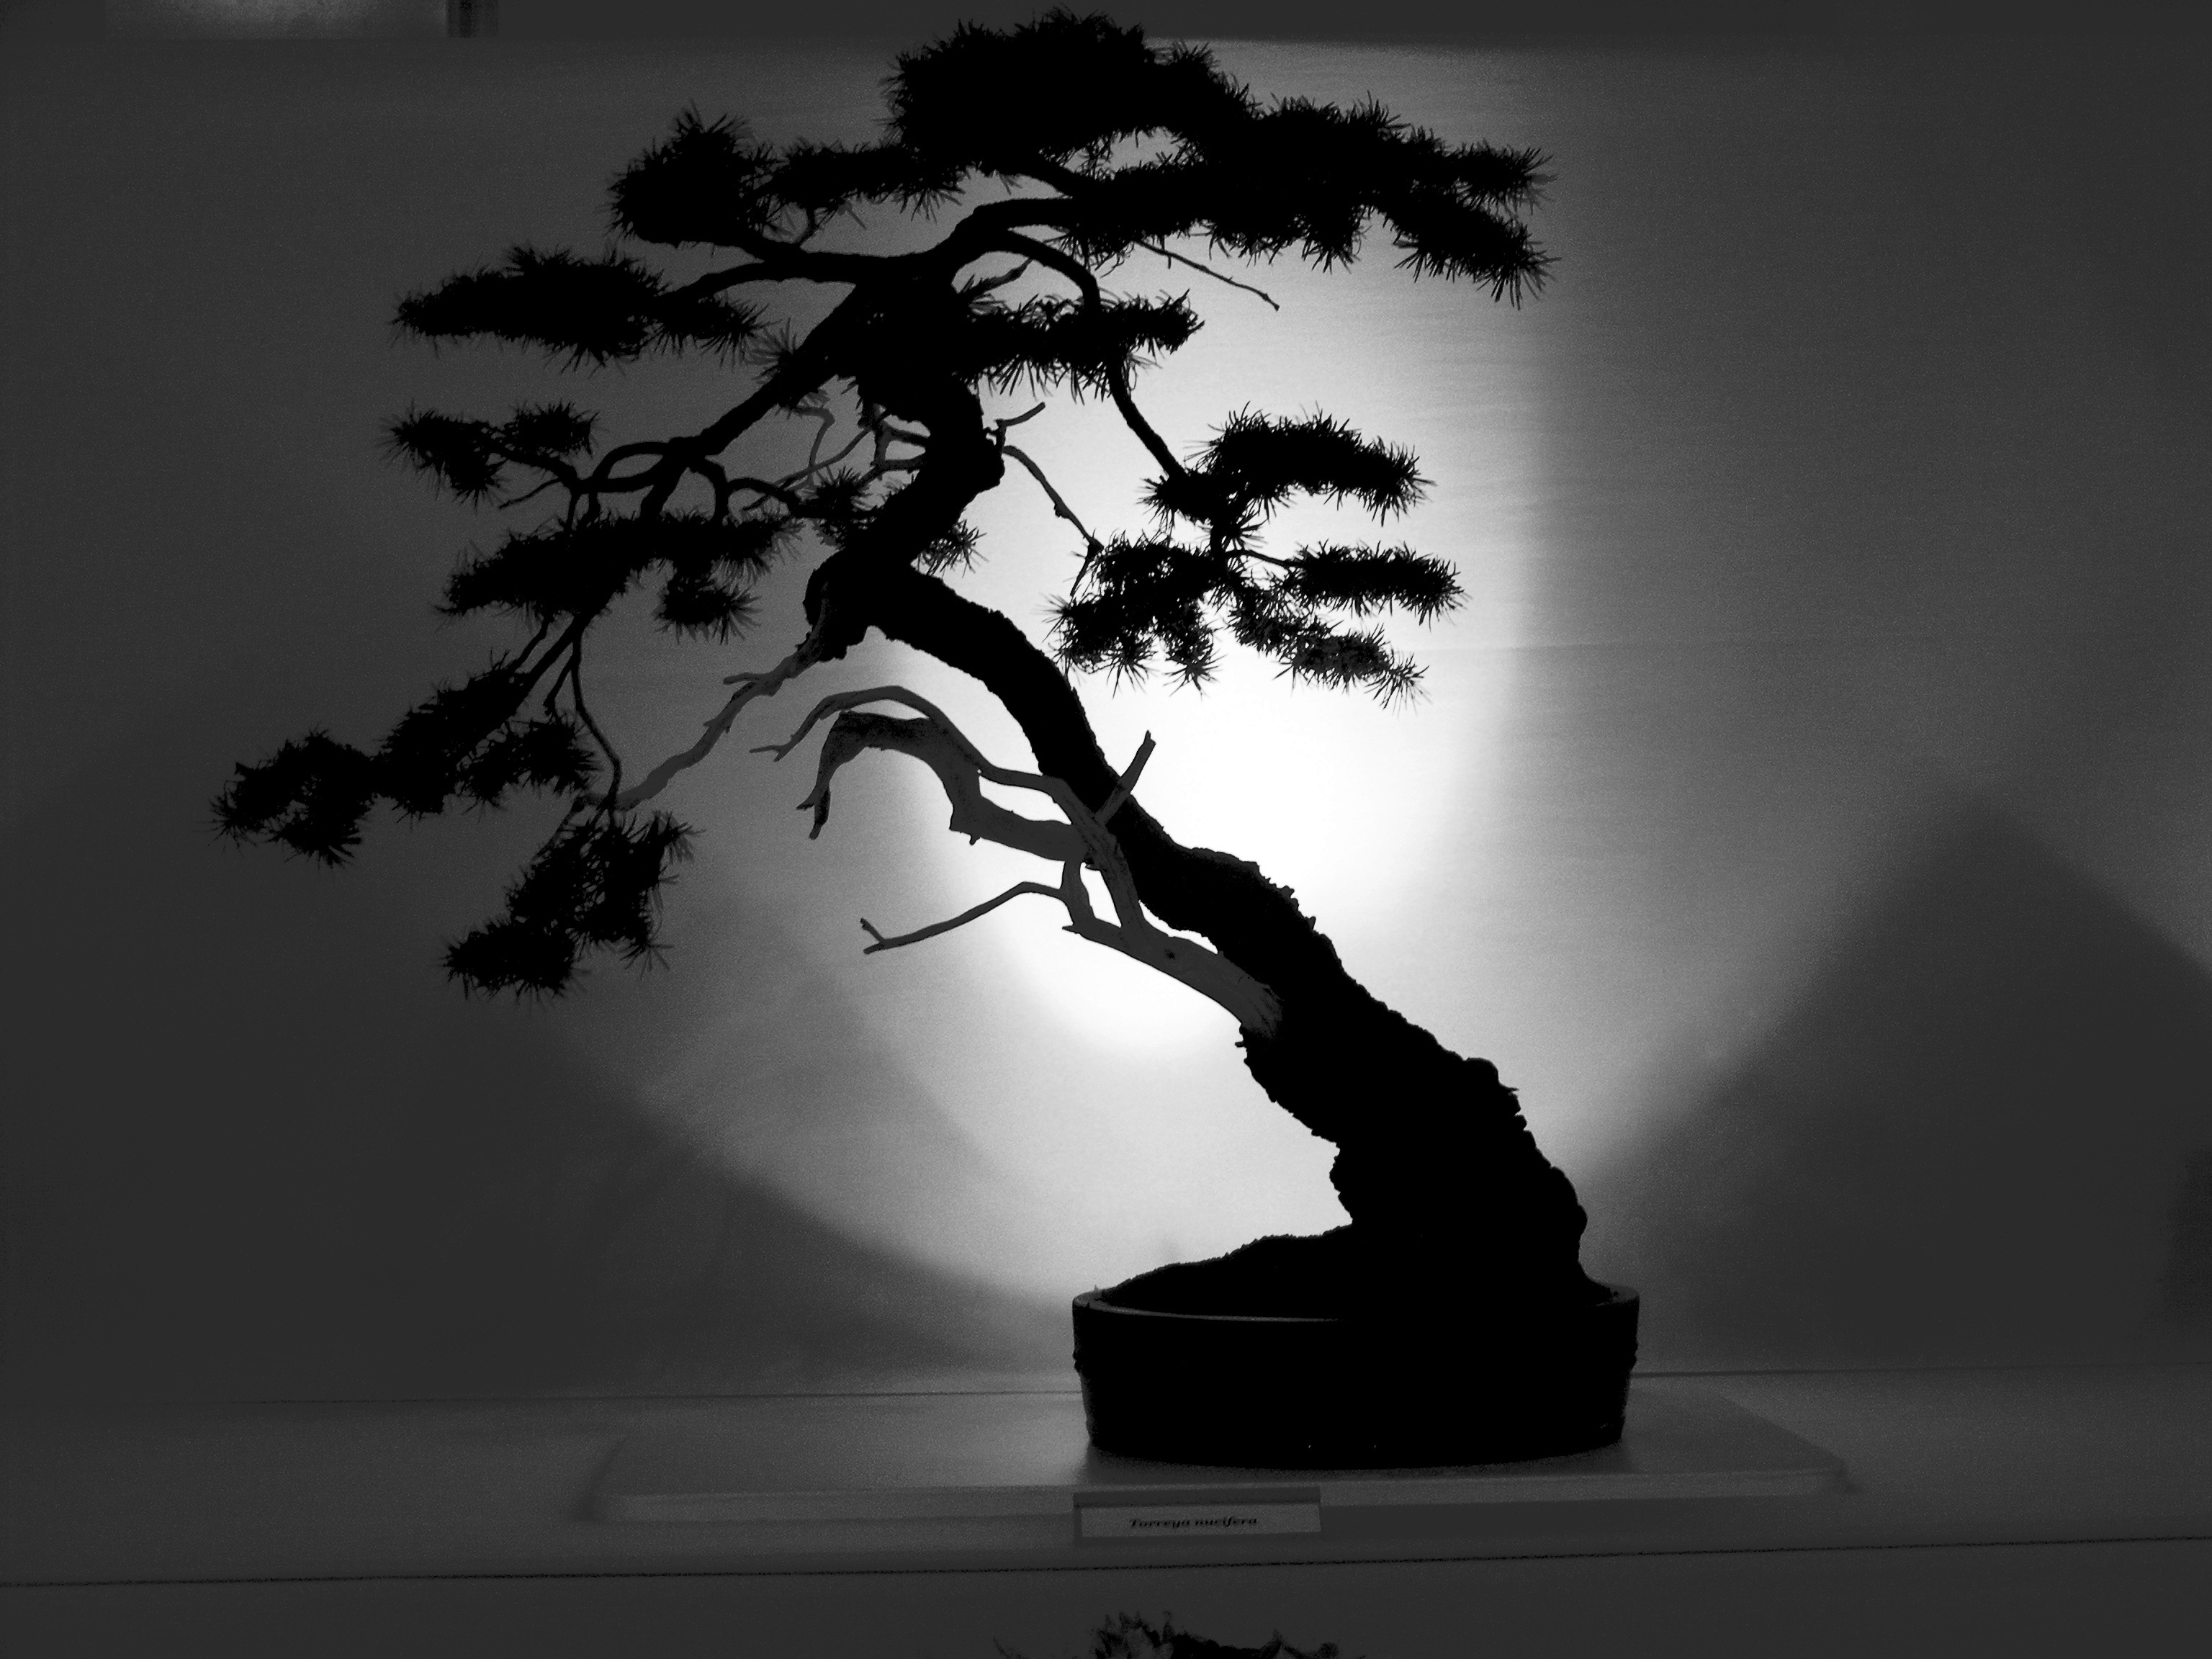
tree, branch, silhouette, outline, light, black and white, plant, white, photography, leaf, trunk, foliage, decoration, reflection, small, shadow, darkness, black, garden, monochrome, japan, botanical, miniature, potted, art, japanese, shape, oriental, traditional, bonsai, monochrome photography, woody plant